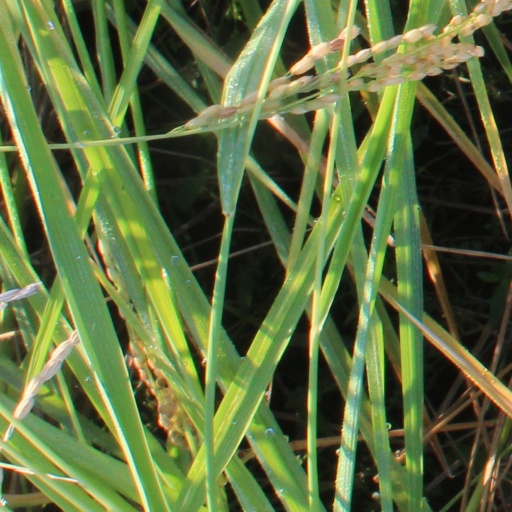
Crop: rice